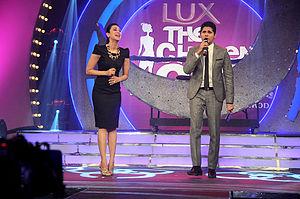
UTV Stars était une chaîne de télévision indienne spécialisée dans le glamour appartenant à UTV Group. Il était disponible en haute définition et définition standard en Inde et aux Émirats arabes unis. D'une manière générale, le contenu de la chaîne s'est concentré sur les nouvelles et la musique de Bollywood. La chaîne était principalement destinée aux jeunes indiens urbains.